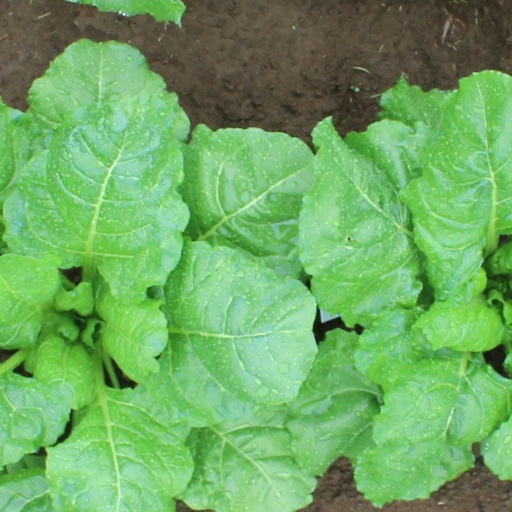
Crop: sugar beet